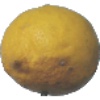
Label: lemon